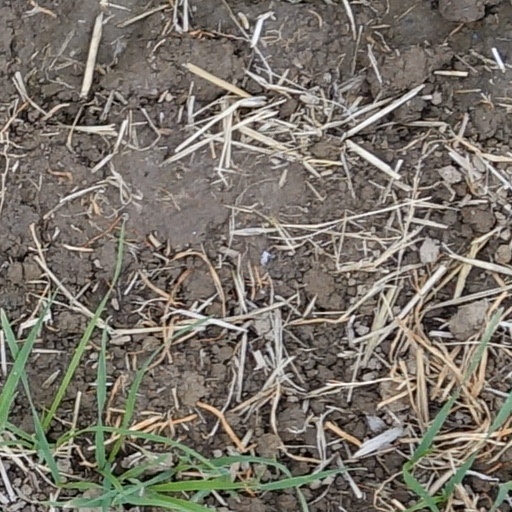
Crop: wheat